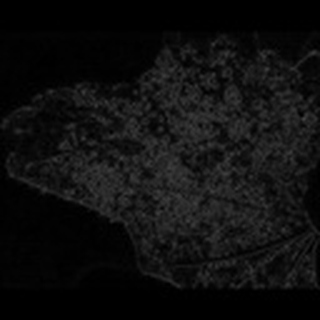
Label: cotton_aphids